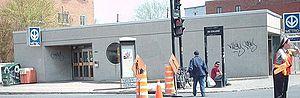
Du Collège est une station sur la ligne orange du métro de Montréal, dans l'arrondissement de Saint-Laurent. Elle est nommée ainsi en raison de sa proximité avec le collège Saint-Laurent. La station fut inaugurée le 9 janvier 1984 avec tout un tronçon de la ligne orange partant de la station Plamondon jusqu'à cette station, qui fut le terminus jusqu'en novembre 1986 au moment de l'inauguration de la station Côte-Vertu.